El Chal

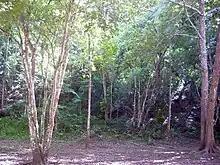
The heavily forested acropolis as seen from the West Plaza

Terrace 1 Structure 1 is on the north side of Patio A. It consists of a long platform access via a wide stairway on the south side. The stairway had three steps, each with a tread of and a riser measuring . Structure 1 experienced two construction phases, in the Late Classic and in the Terminal Classic. In its final form it measured long by wide and stood high. The superstructure of the building possessed a C-shaped bench.